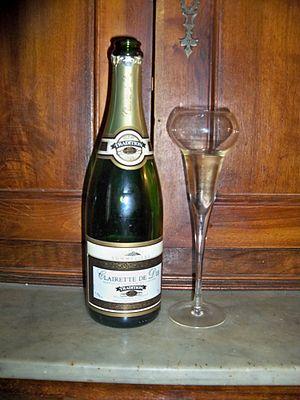
Bouteille de Clairette de Die
Die est une commune française, sous-préfecture du département de la Drôme en région Auvergne-Rhône-Alpes. Ses habitants sont appelés les Diois et Dioises.
La cuisine dauphinoise, qui correspond aux trois départements de la Drôme, des Hautes-Alpes et de l'Isère, est un compromis entre celle de la Provence et celle de la Savoie. Elle tire donc ses racines à la fois dans une tradition méditerranéenne et alpine, ce qui lui a donné des spécificités qui lui sont propres.
En France, on désigne par vallée du Rhône la région située de part et d'autre du Rhône, en aval de Lyon, dans le sud-est de la France. C'est une région agricole française selon le classement de l'Insee. Elle se subdivise en plaine irriguée de la Crau, plaine maraîchère du Comtat Venaissin, coteaux viticoles produisant des vins AOC de renommée mondiale sur les rives droite et gauche du fleuve, polyculture de la Drôme provençale, grandes cultures de la plaine valentinoise, vergers de l’Isère, prairies des vallées de la Galaure et de l’Herbasse.
La clairette de Die est un vin effervescent d'appellation d'origine contrôlée du vignoble de la vallée du Rhône et plus exactement de la vallée de la Drôme.